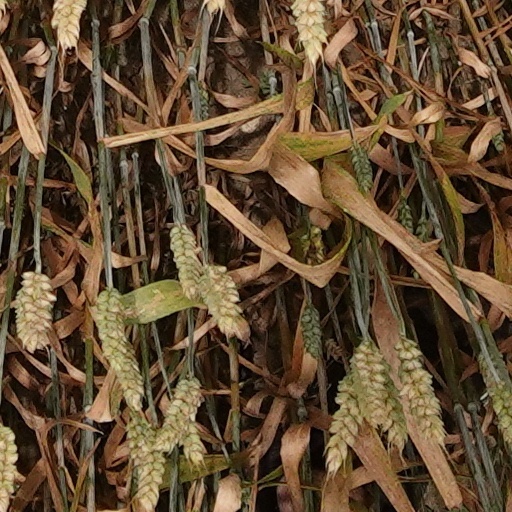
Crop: wheat